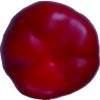
Label: red_pepper